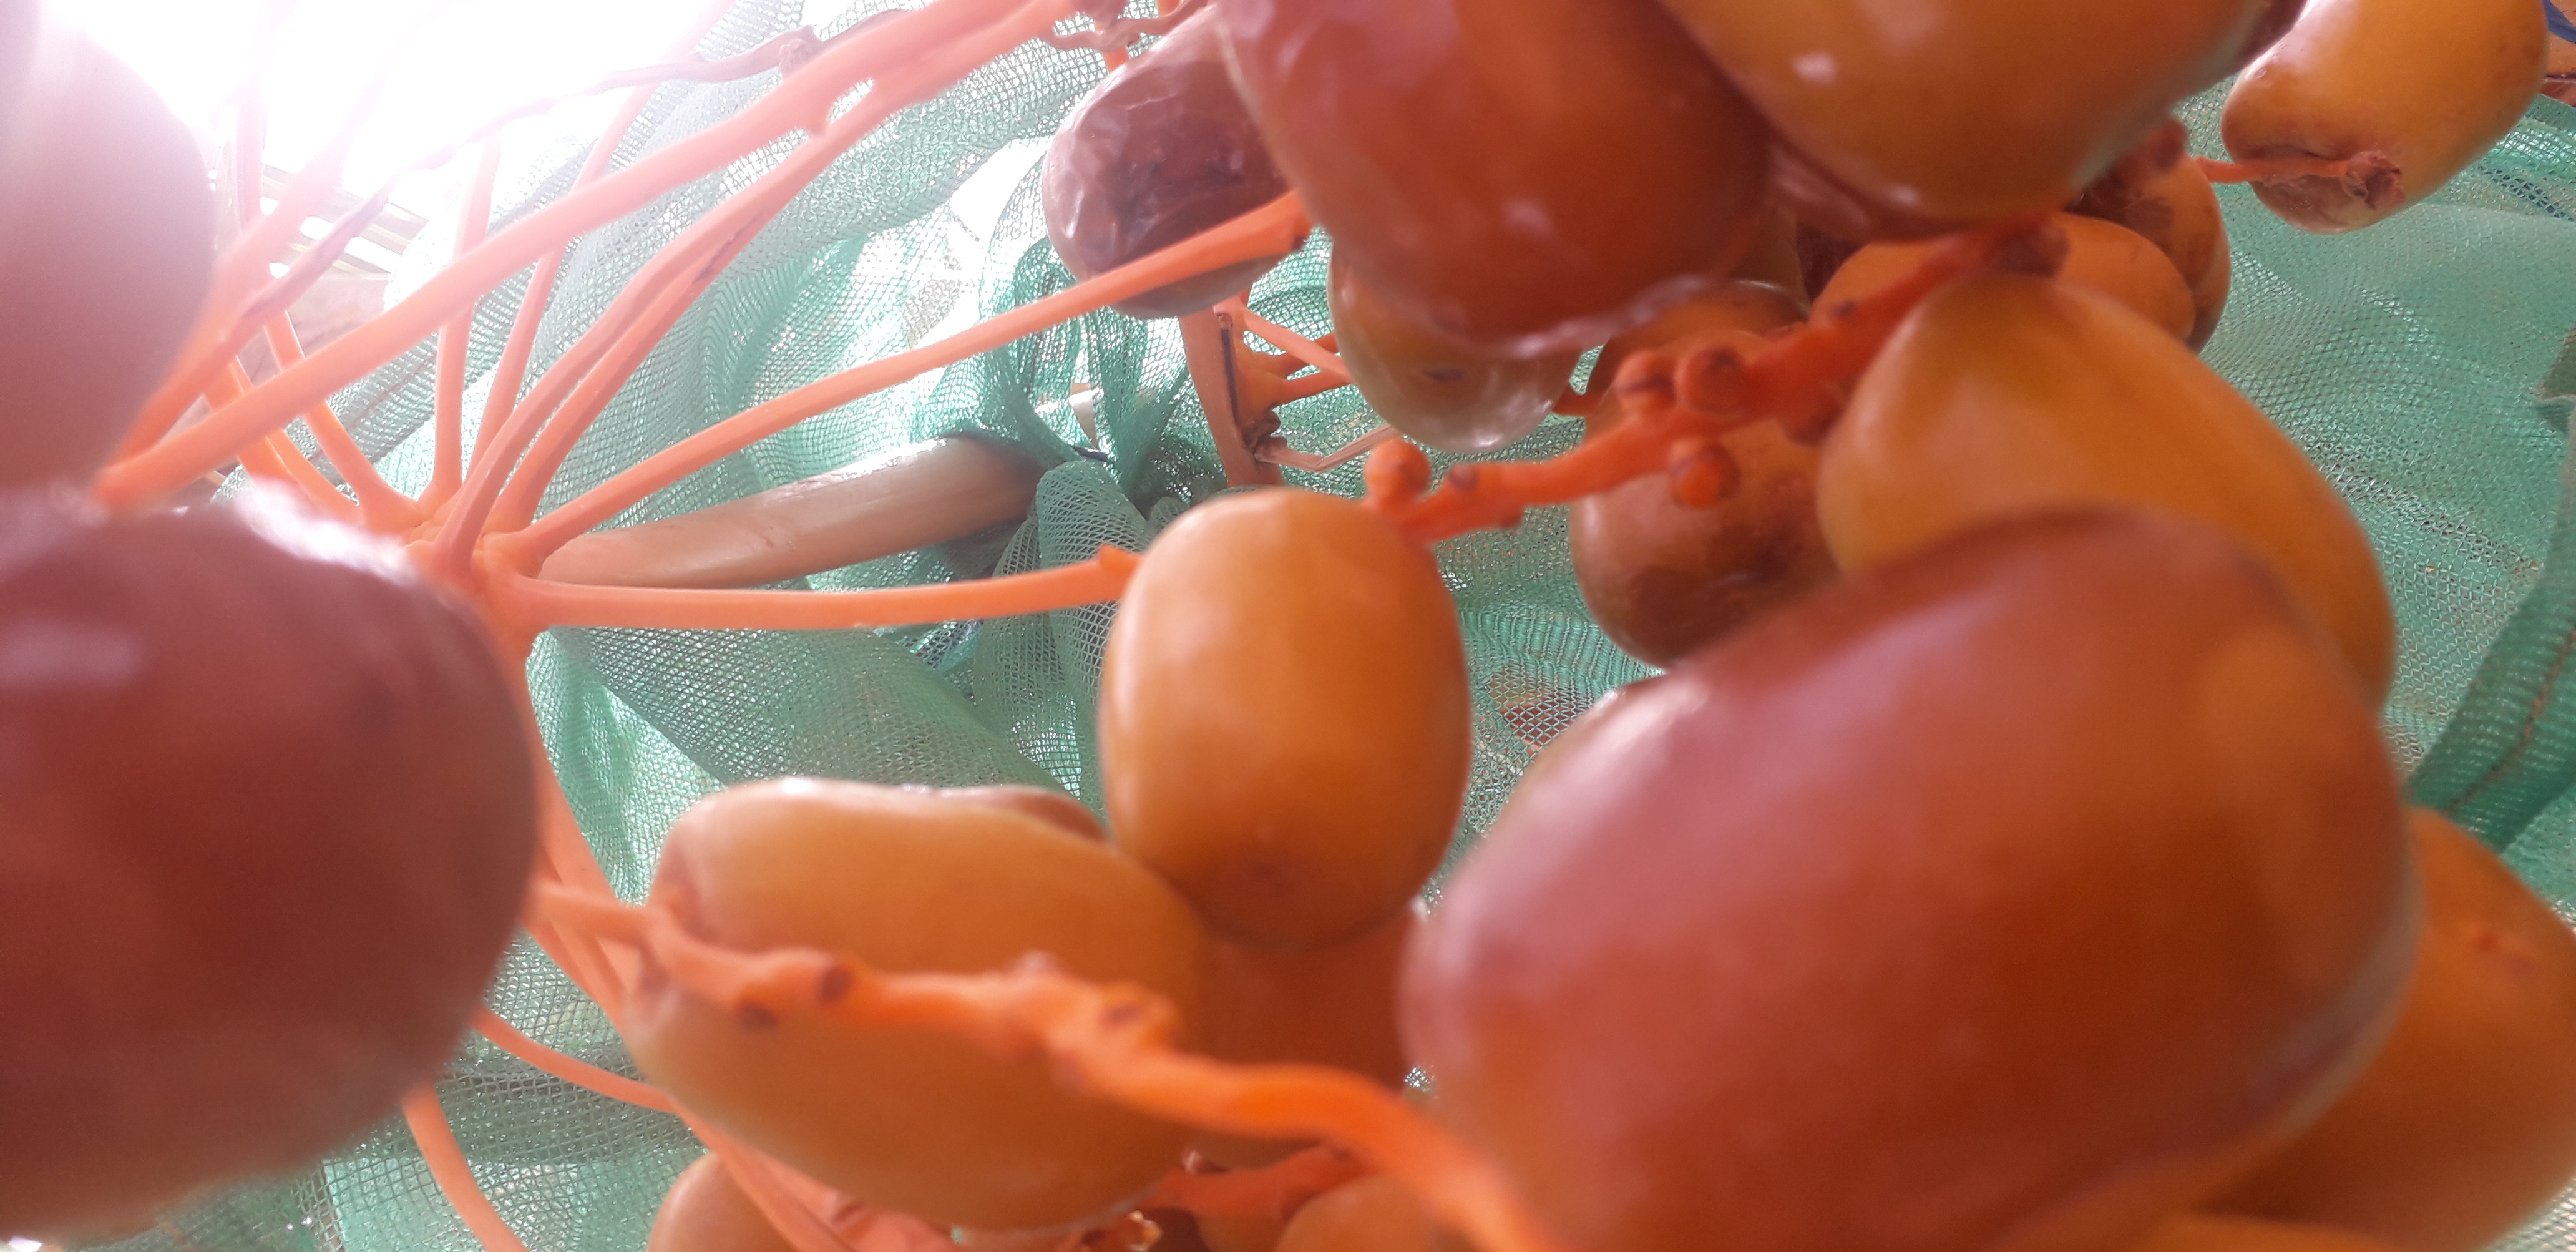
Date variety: Boufagous